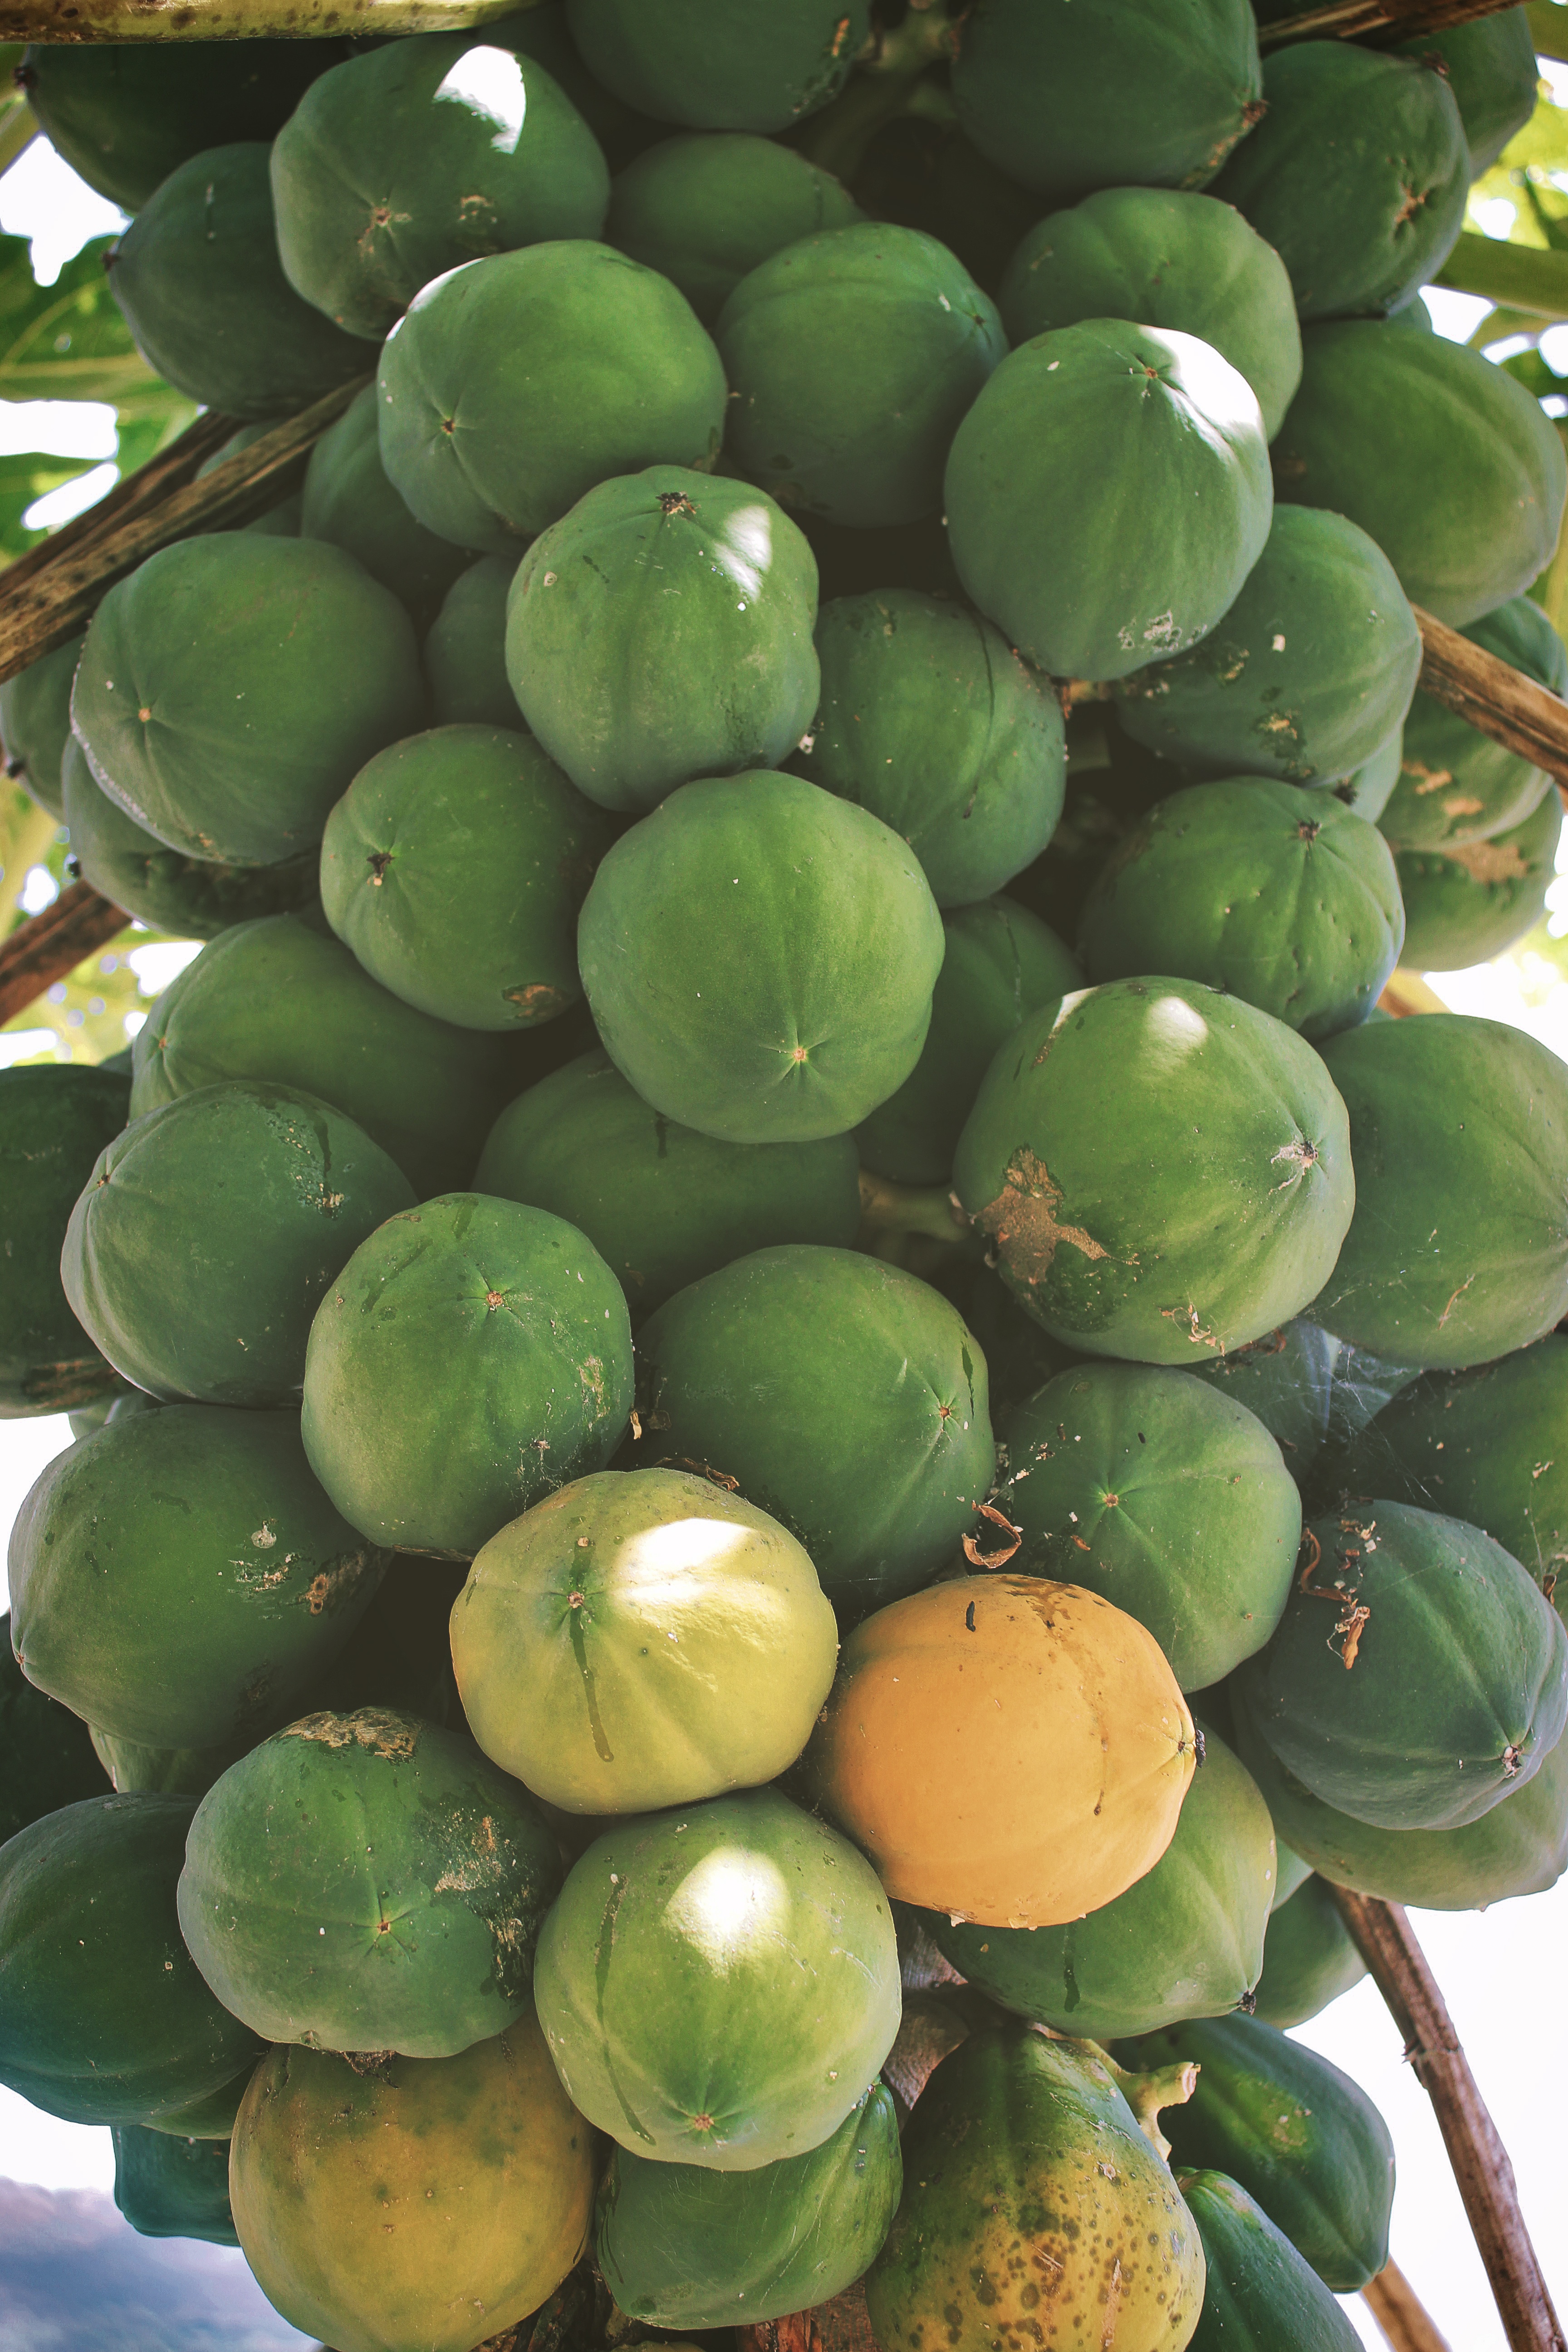
plant, fruit, food, green, produce, botany, coconut, flowering plant, land plant, key lime